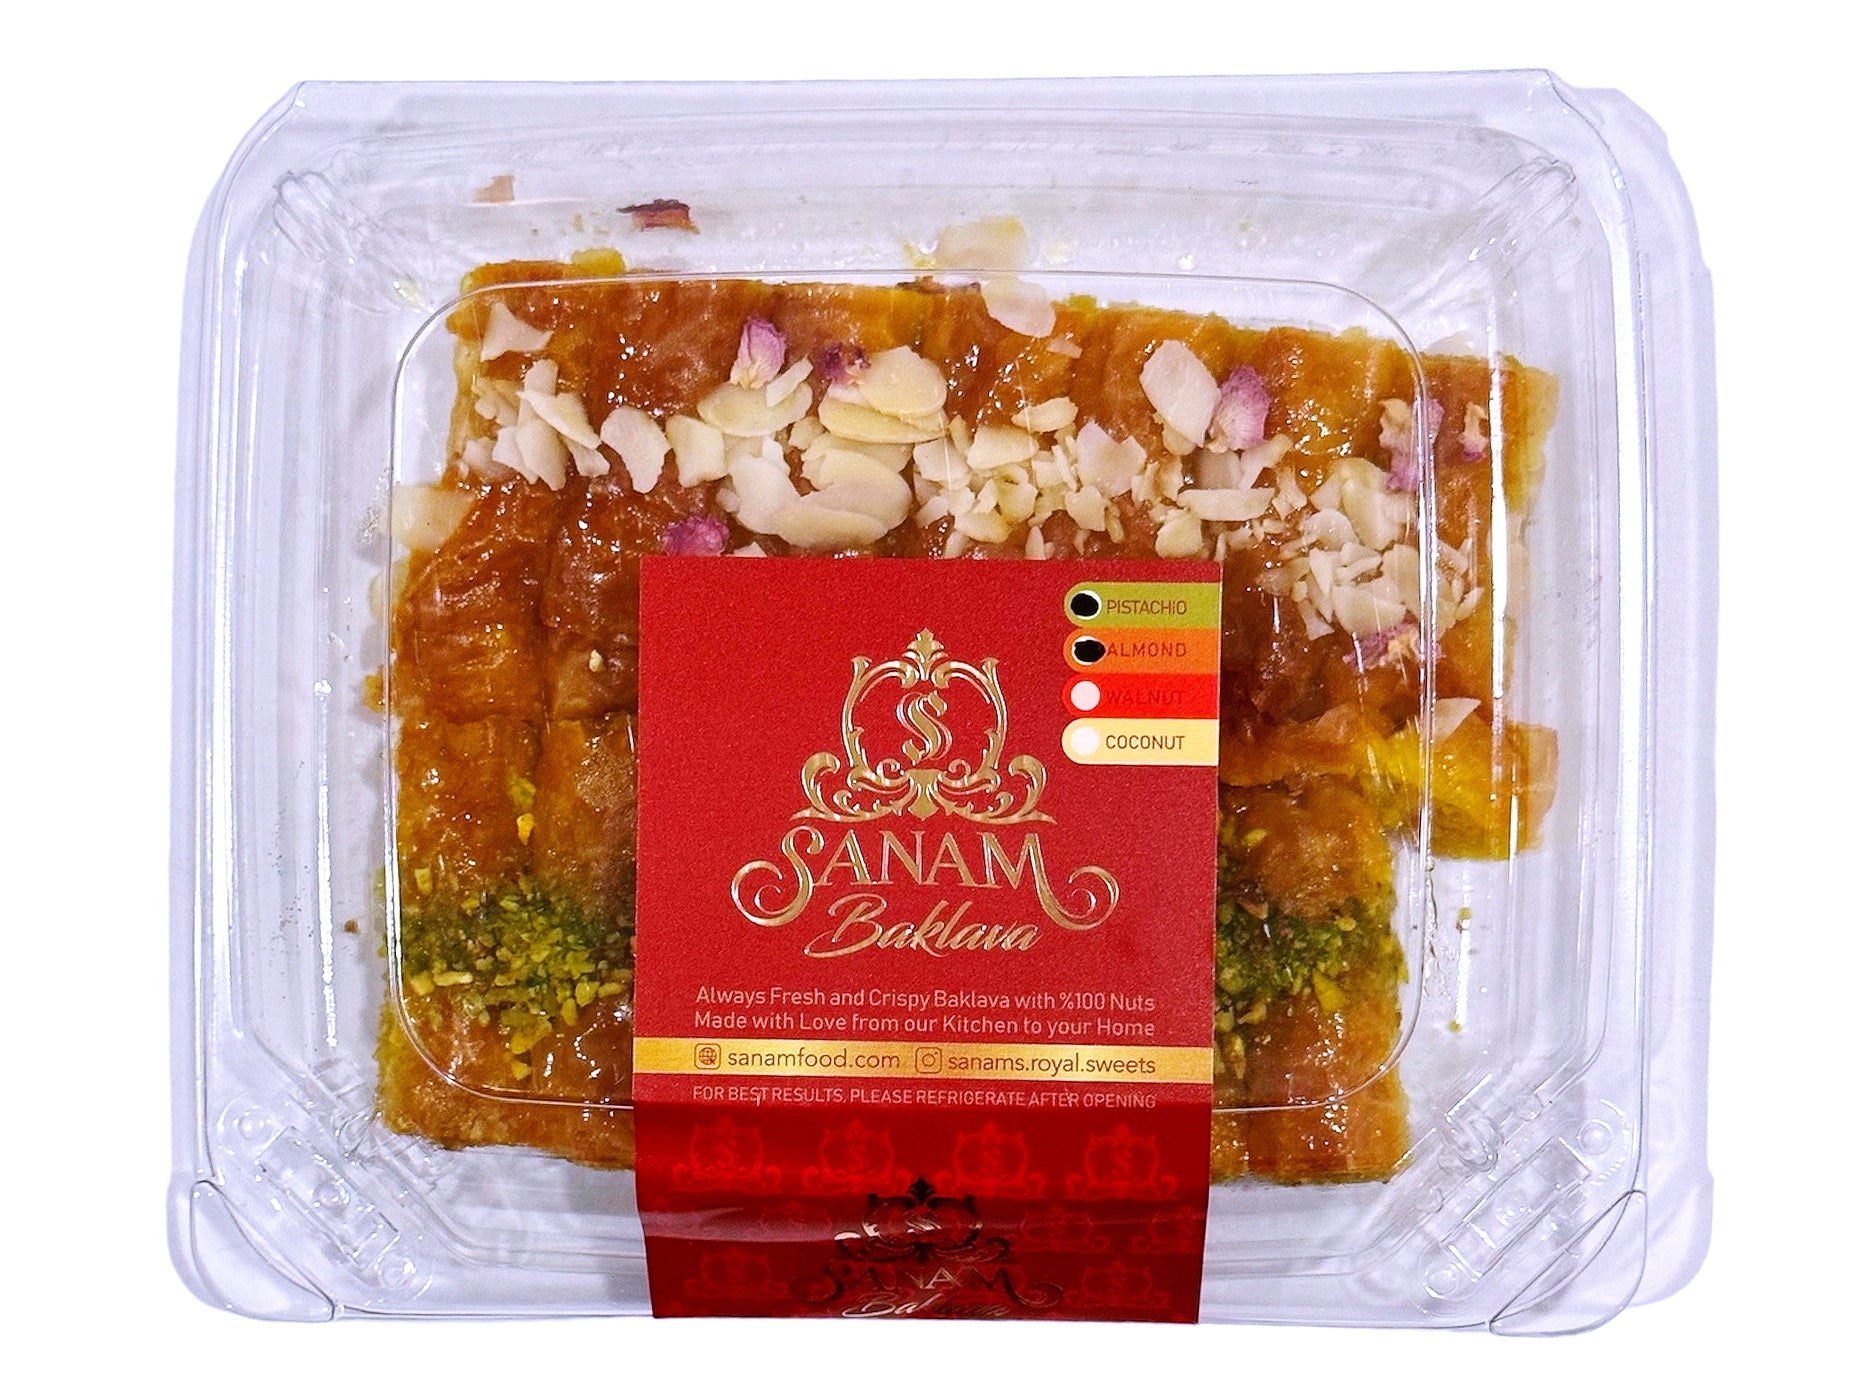
Pistachio & Almond Roll Baklava (Baghlava)
Ingredients: Pistachio, Almonds, Cane Sugar, Cardamom, Egg, Pasteurized cream(Milk) natural flavorings, Wheat Flour, Water, Corn starch, Salt, Dextrose, Potassium sorbate, Rose petals Contains: Wheat, Dairy, Nuts, Eggs 12.38 Oz(351 g)
Brand: Sanam Baklava
Category: Food, Beverages & Tobacco > Food Items > Bakery > Bakery Assortments